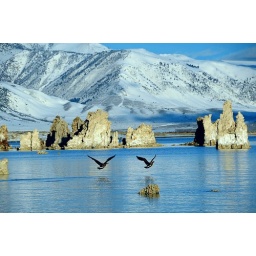
Natural wonderland with over 35 species water birds. the Mono lake is nature basin. there have many wildlife.